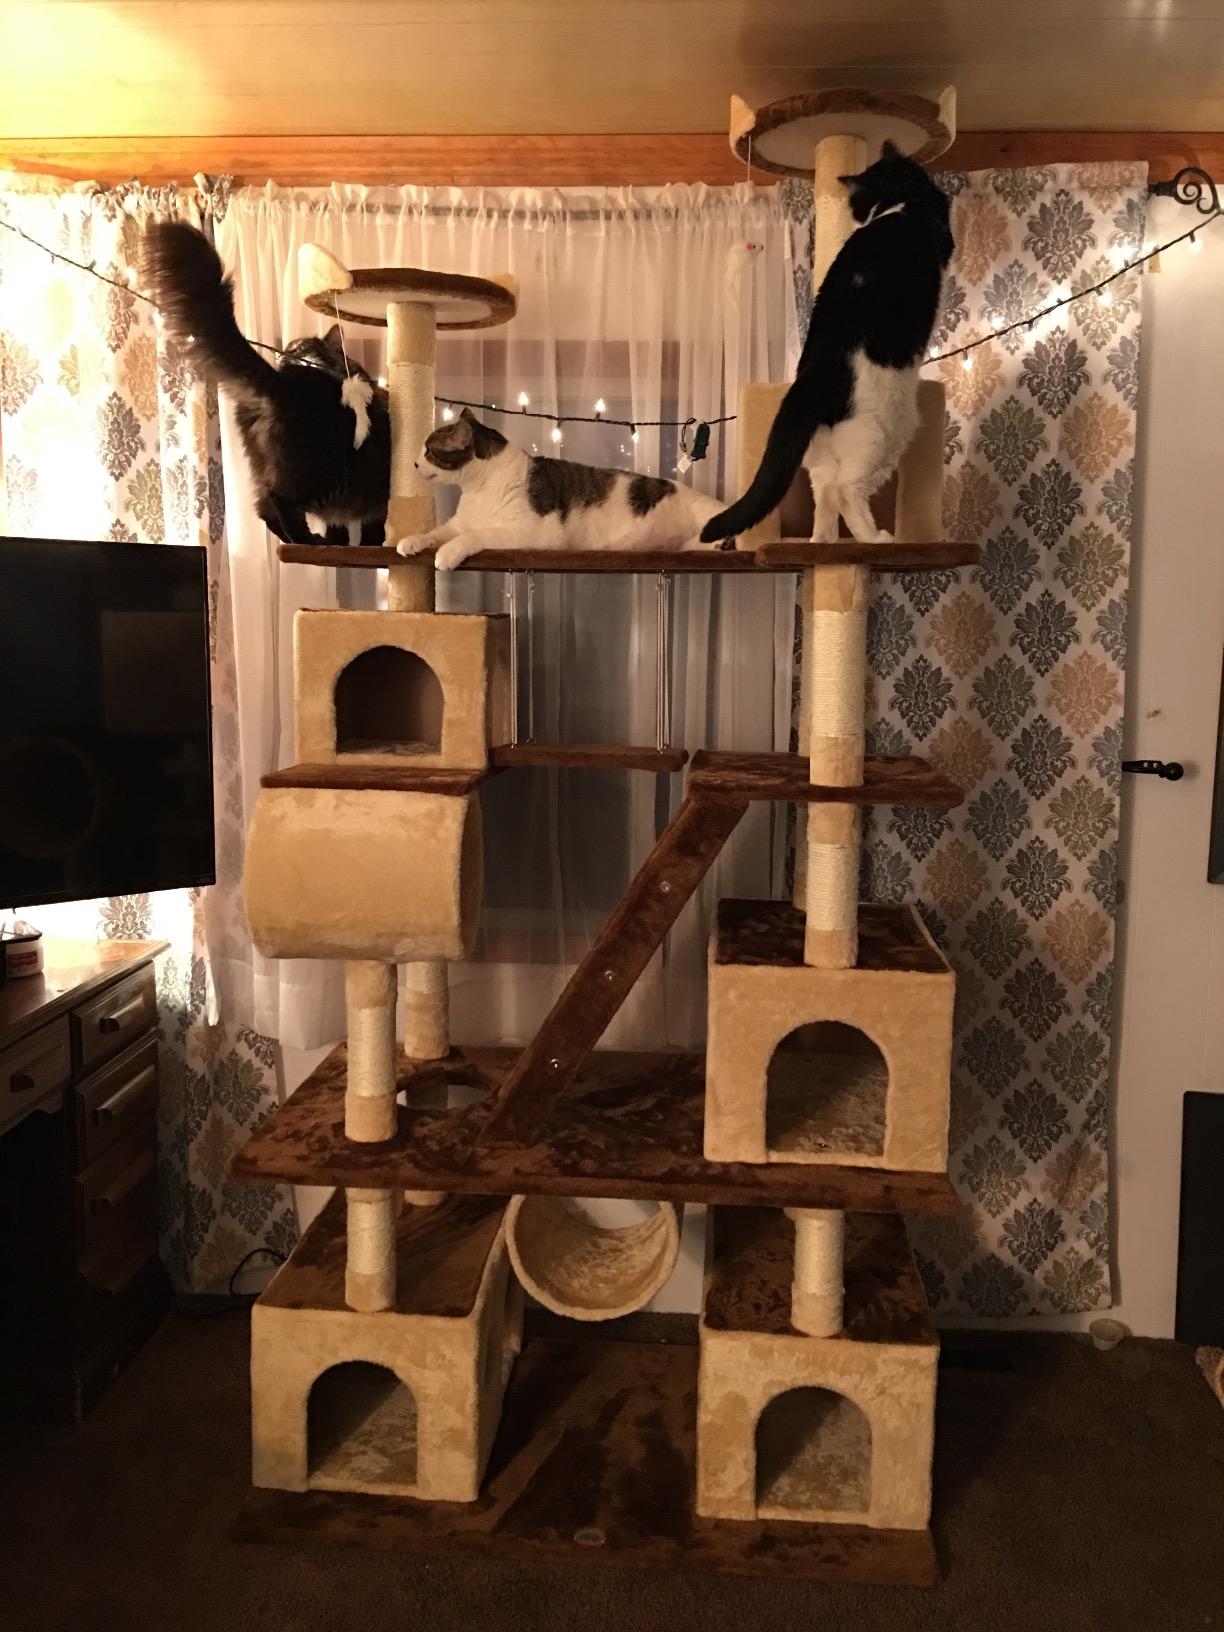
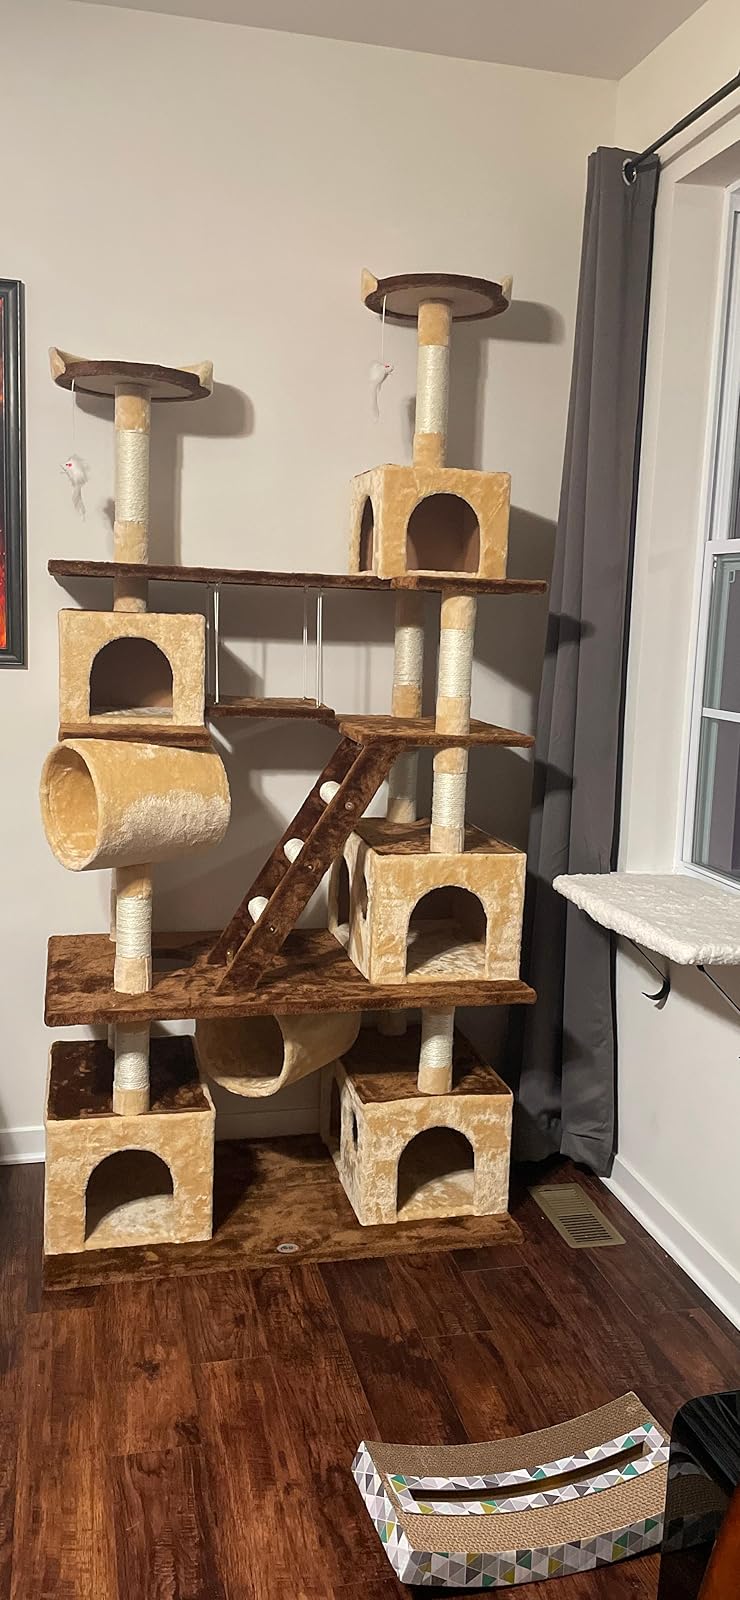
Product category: items_cat tree
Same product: yes